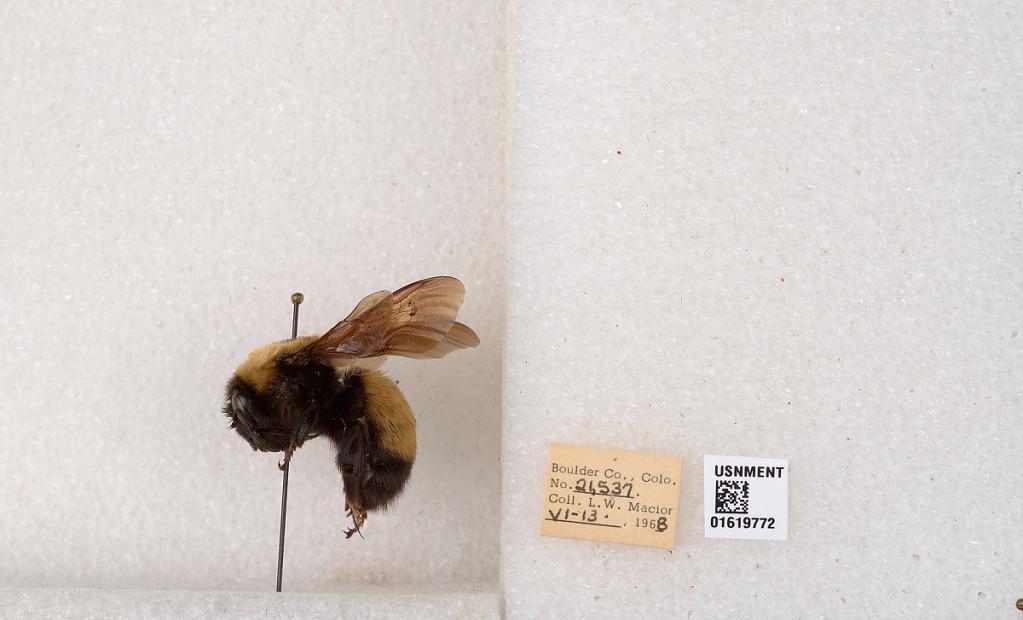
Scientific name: Bombus (Bombus) nevadensis Cresson